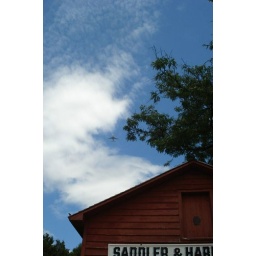
Jet plane flying over old fashioned building, at Black Creek Pioneer Village, June 2007. DSC04150